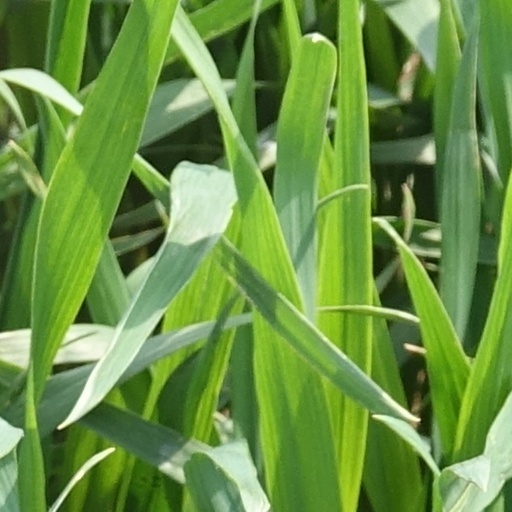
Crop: wheat